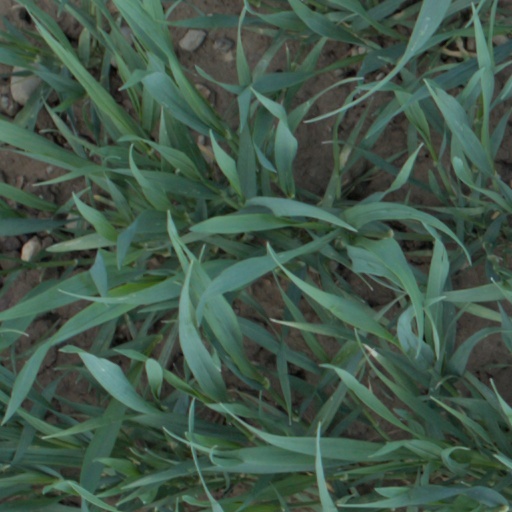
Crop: wheat